Cuisine of Michigan

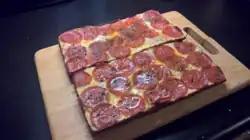
Detroit-style pizza

The city of Detroit and surrounding metropolitan area is known for its wide variety of food items. The area's specialties include Coney Island hot dogs, found at hundreds of unaffiliated "Coney Island" restaurants. Not to be confused with a chili dog, a coney is served with a ground beef sauce, chopped onions and mustard. The Coney Special has an additional ground beef topping. It is often served with French fries. Food writers Jane and Michael Stern call out Detroit as the only "place to start" in pinpointing "the top Coney Islands in the land."